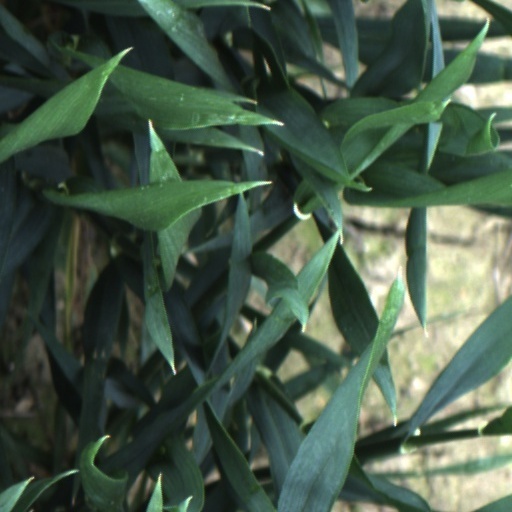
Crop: wheat